Le Puy-Sainte-Réparade

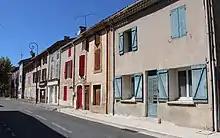
Street in the town centre

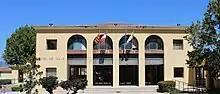
Le Puy-Sainte-Réparade Town Hall

The town is surrounded by vine fields and agricultural land, with arable crops on the plain and the vines on the hills. There is a renowned walk up to the Sainte-Réparade chapel; on arrival at the summit, there are panoramic views over the Durance plain, the Luberon and the Alpilles hills.